Arnensee

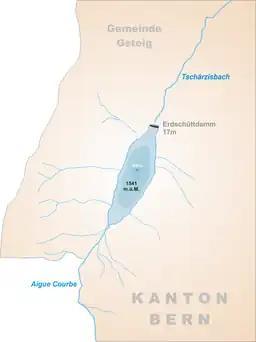
map

Arnensee (French: "Lac d'Arnon") is a lake in canton of Bern, Switzerland. The lake in the municipality of Gsteig is used as a reservoir by Romande Energie. The dam was built in 1942. Its volume is 10.5 million m and surface area 0.456 km.